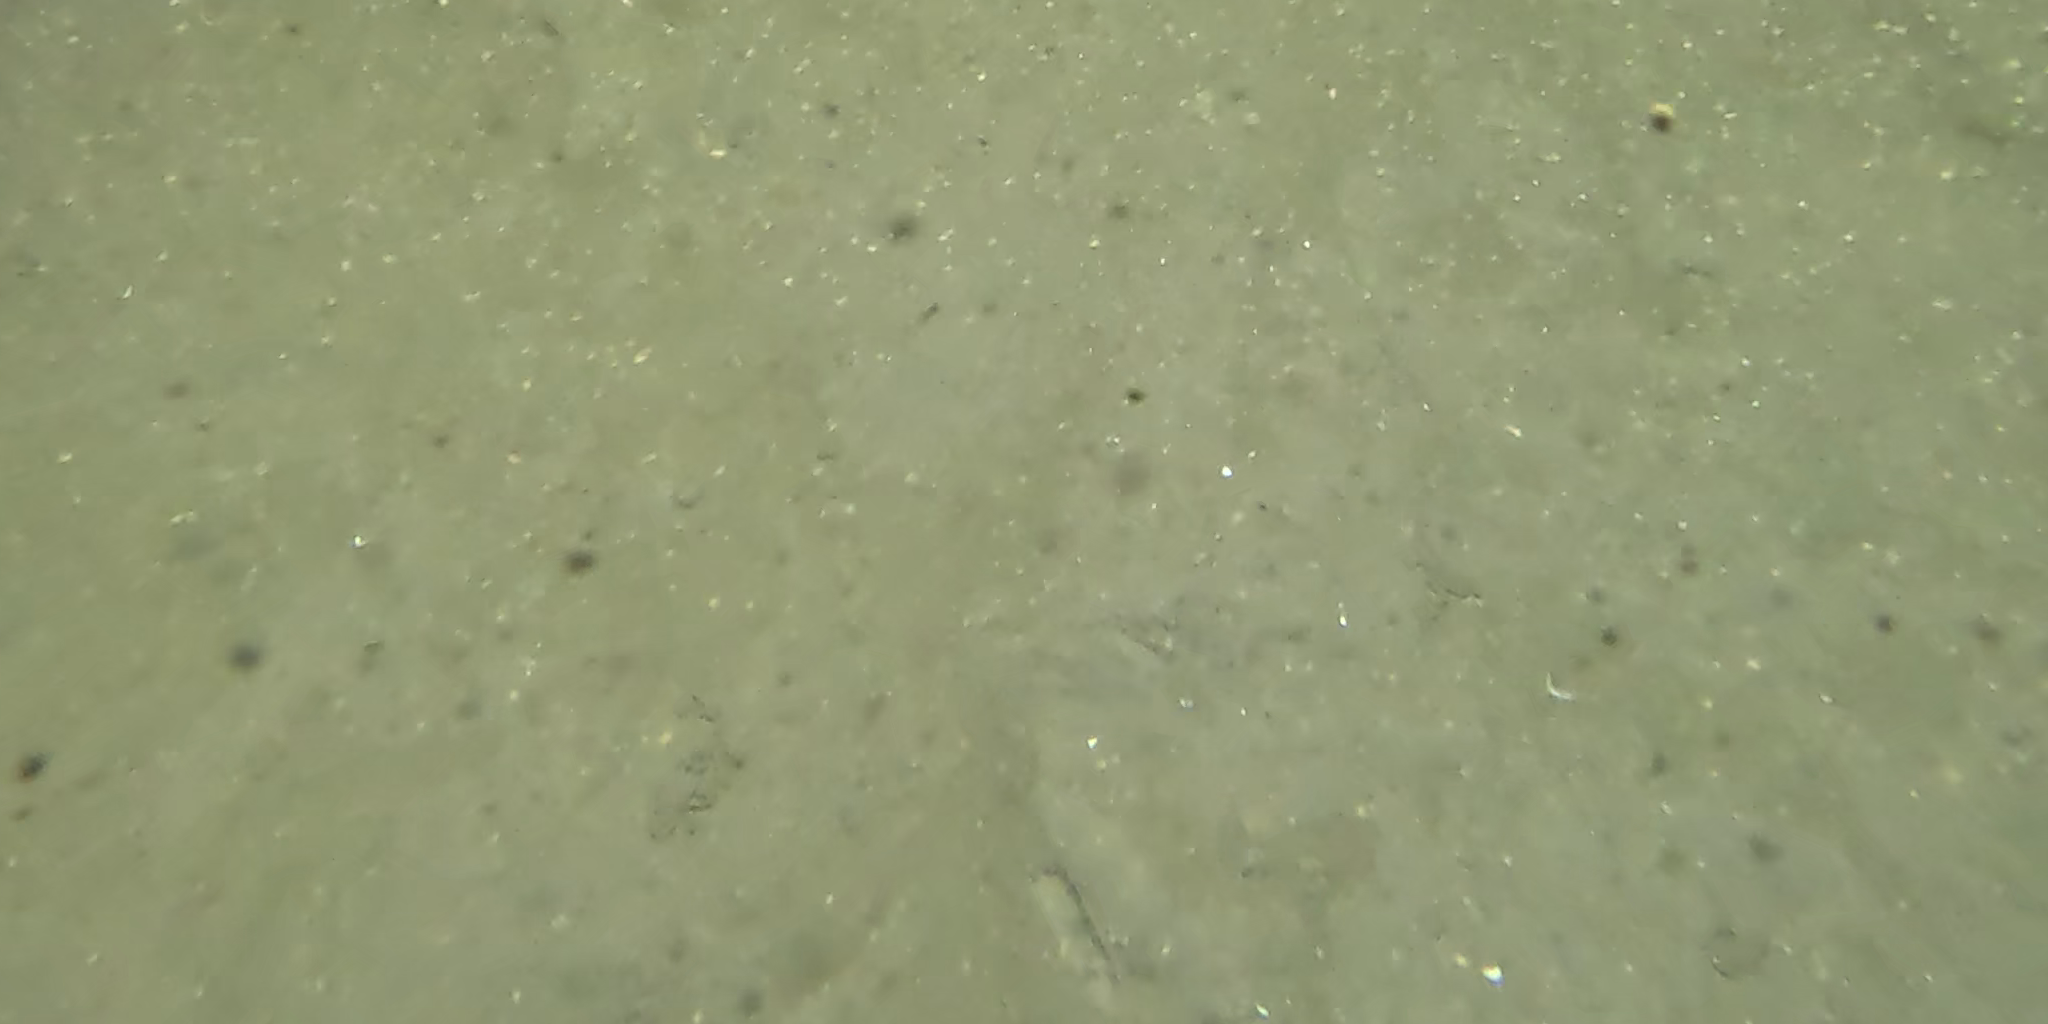
Seabed habitat: sand